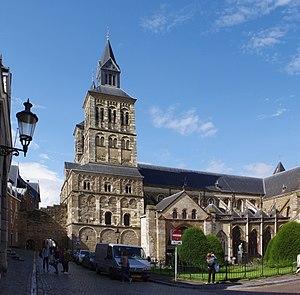
L’art mosan est un art roman d'influence carolingienne et ottonienne de la vallée de la Meuse, actif du XIᵉ au XIIIᵉ siècles. La région mosane correspond aux frontières de l'ancien diocèse de Liège qui s'étendait principalement dans le territoire de l'actuelle Belgique, mais également sur une partie de la France, des Pays-Bas et de l'Allemagne.